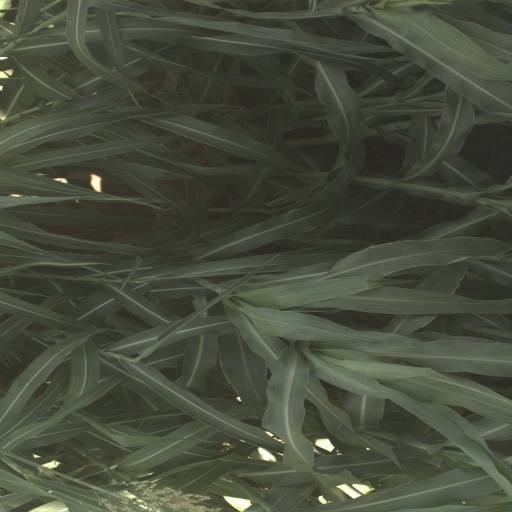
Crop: sorghum